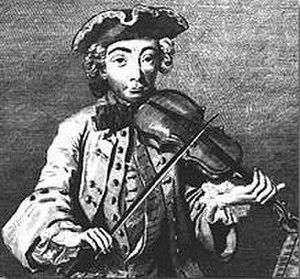
Michel Corrette est un compositeur et organiste français de la période baroque tardive, voire classique, né à Rouen le 10 avril 1707 et mort à Paris le 21 janvier 1795.
Février/mai : série des concerts Salomon à Londres, au cours desquels Joseph Haydn crée ses 102ᵉ, 103ᵉ et 104ᵉ symphonies. Haydn termine le cycle de ses douze Symphonies londoniennes.
5 janvier : création d’Il Mitridate Eupatore, tragedia in musica d'Alessandro Scarlatti Teatro San Giovanni Grisostomo de Venise.